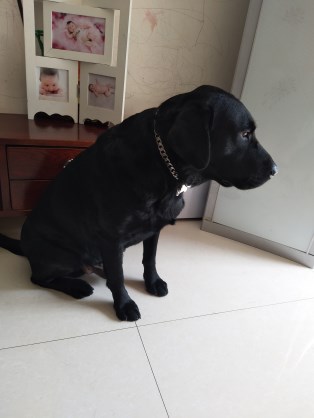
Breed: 3580-n000122-Labrador_retriever